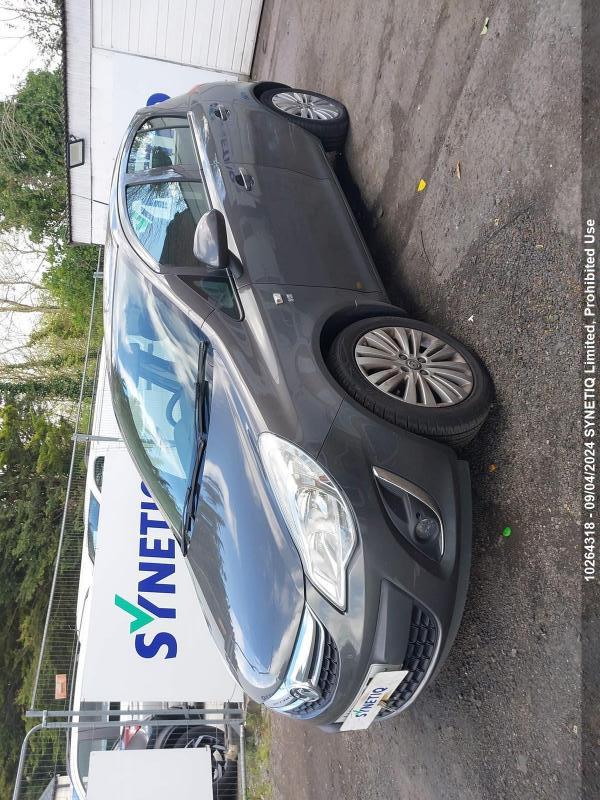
Aucun dommage détecté.
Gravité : aucun